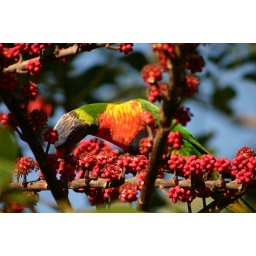
Lorikeets in tree outside my bedroom